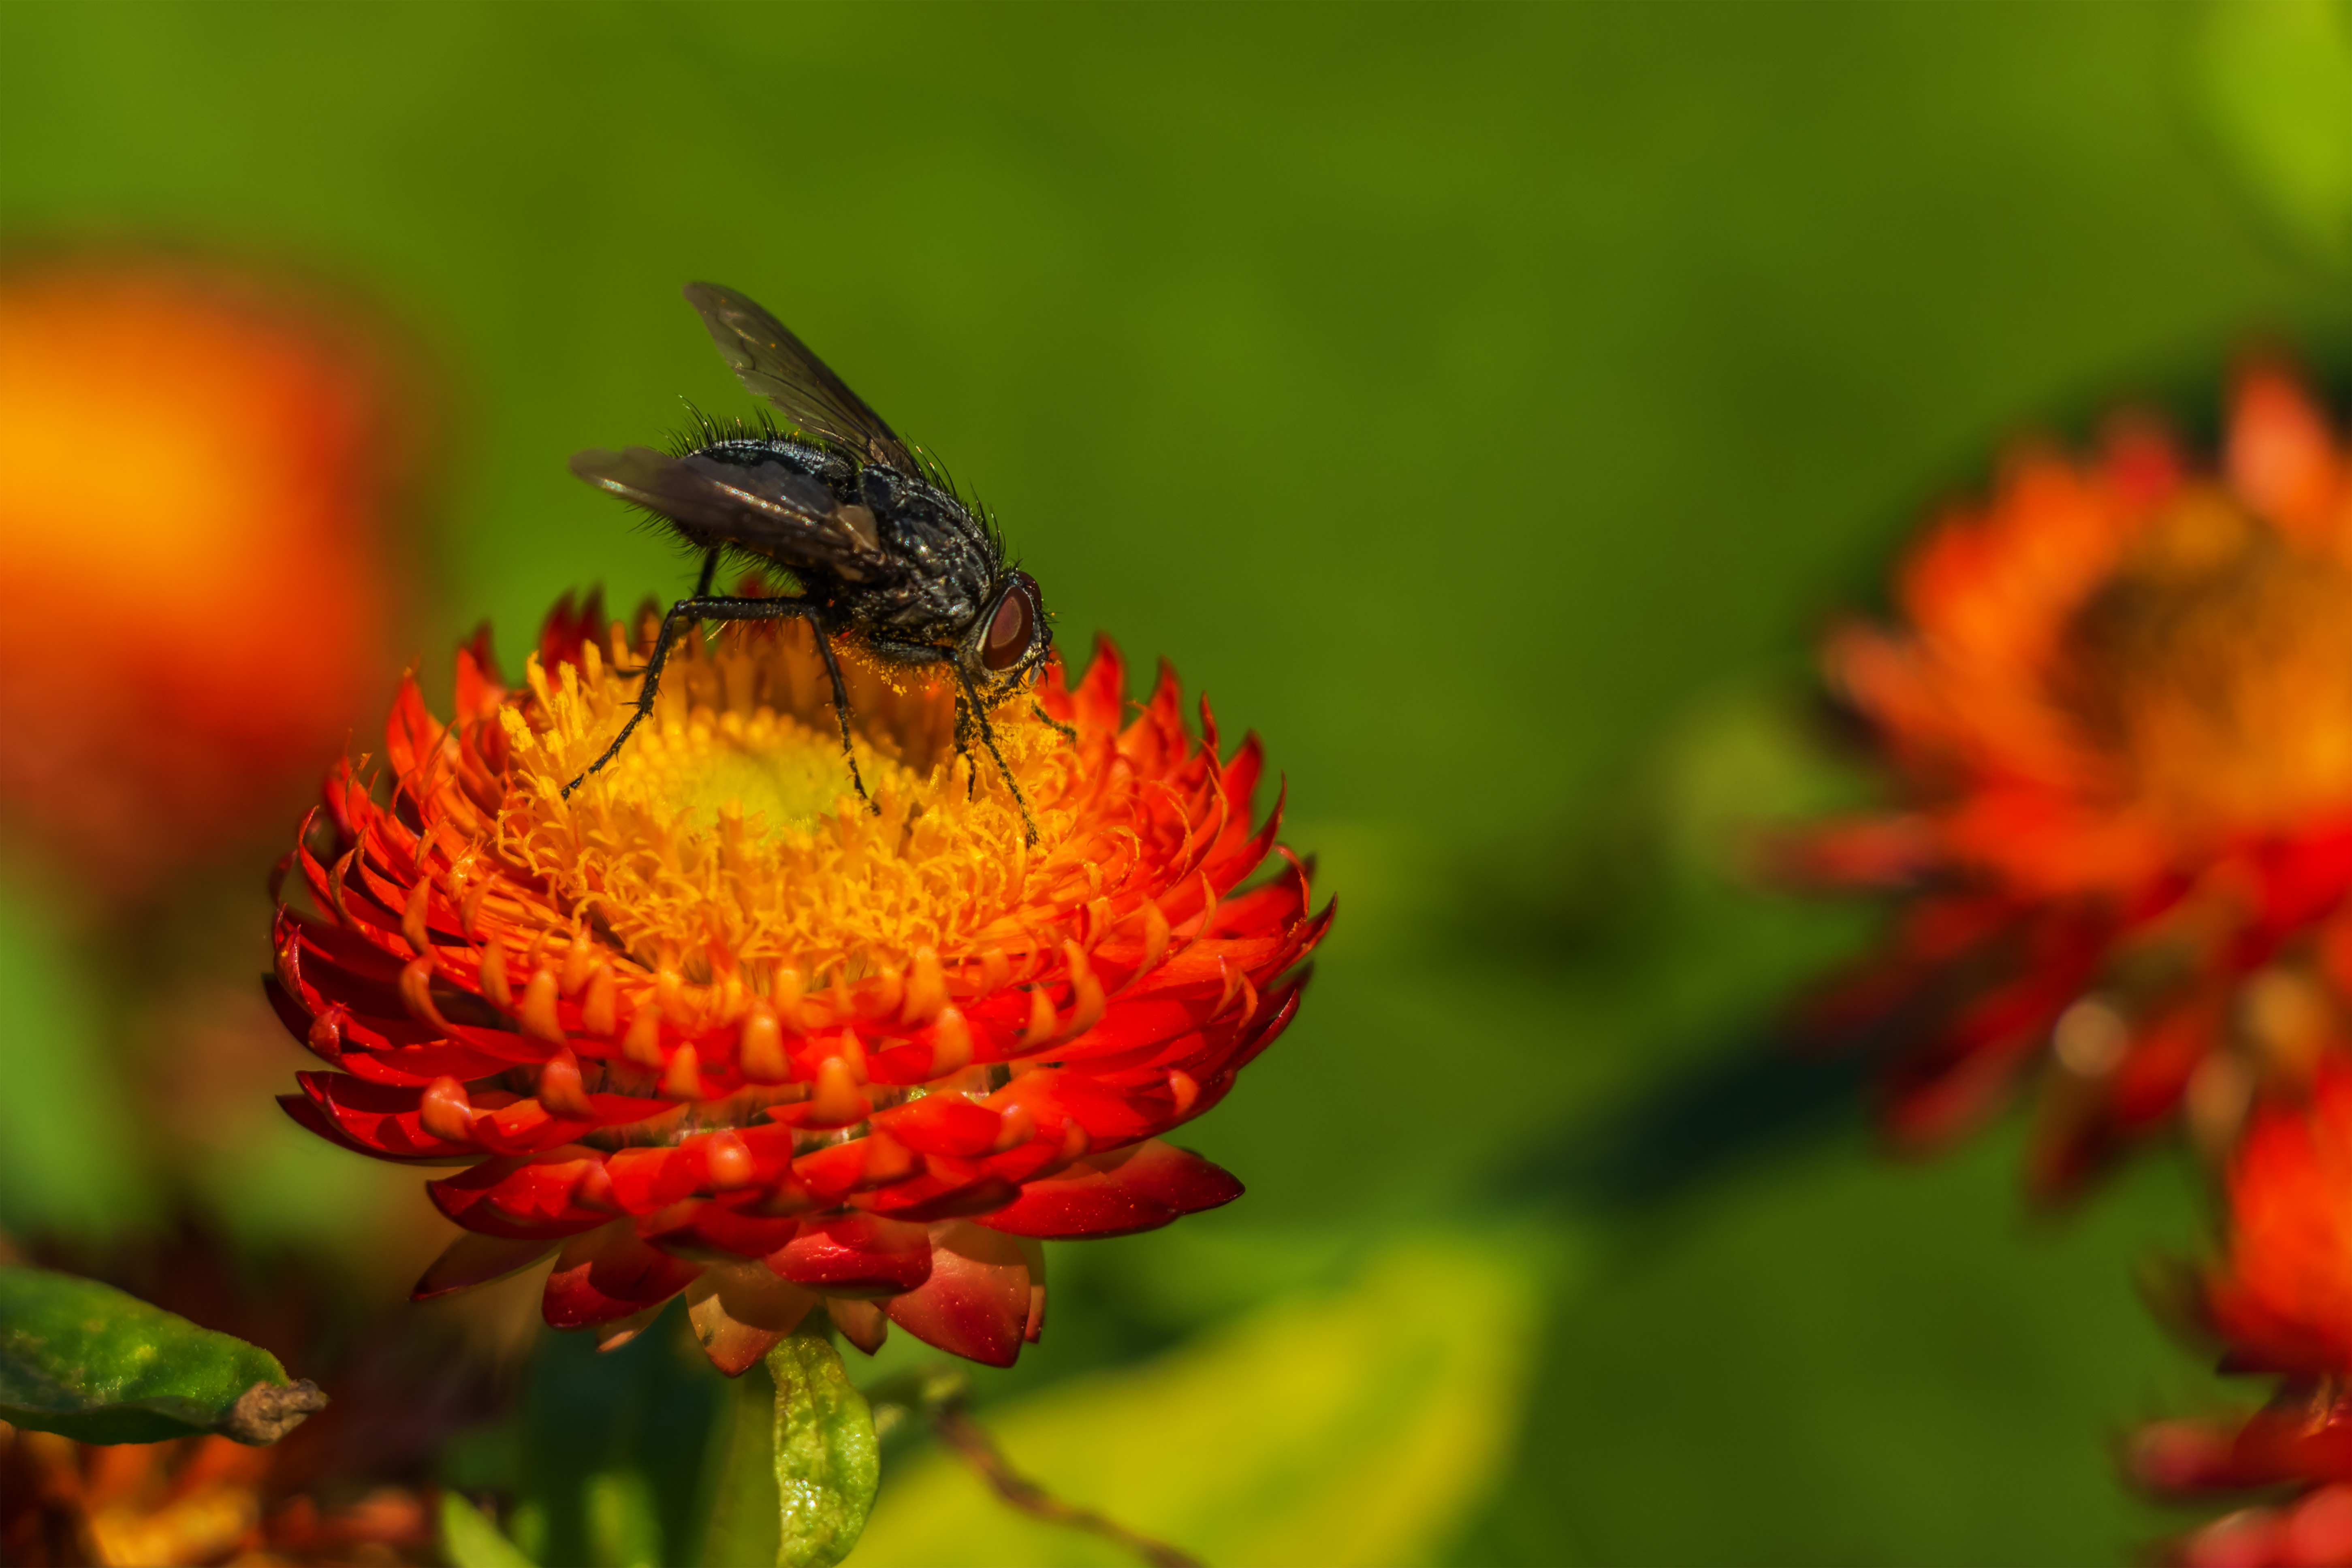
nature, plant, meadow, flower, petal, bloom, fly, pollen, insect, botany, butterfly, winged, flora, fauna, plants, invertebrate, wildflower, close up, bee, bumblebee, nectar, macro photography, arthropod, honey bee, daisy family, pollinator, membrane winged insect